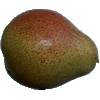
Label: Pear Forelle 1